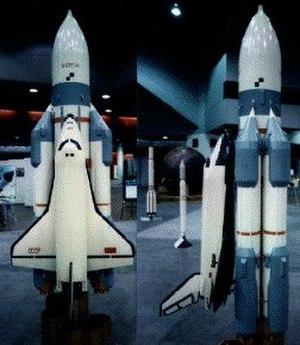
Un lanceur réutilisable est un lanceur utilisé pour placer en orbite un engin spatial et qui peut être réutilisé en totalité ou en partie après son retour sur Terre. Depuis le début de l'ère spatiale, les fusées mises en œuvre pour placer en orbite des engins sont perdues après leur lancement car leur récupération pour un usage ultérieur soulève de nombreux problèmes. À la fin des années 1960, la NASA tente d'abaisser les coûts de lancement en développant un système de lancement partiellement réutilisable, la navette spatiale américaine. Mais celle-ci s'avère en définitive beaucoup plus coûteuse que les lanceurs classiques. Par la suite de nombreuses études sont menées, en particulier aux États-Unis, autour du concept de lanceur orbital monoétage mais ces projets n'aboutissent pas car les technologies nécessaires dans des domaines clés comme la propulsion et la conception de structures légères ne sont pas disponibles. En 2015, seule la version réutilisable du Falcon 9, ayant recours à des technologies plus classiques a atteint une phase d'expérimentation en grandeur réelle mais ses avantages financiers restent à évaluer.